Paseo de la República Avenue

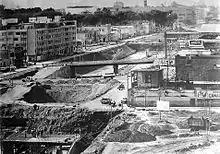
Construction in 1967.

In 1966, then mayor of Lima Luis Bedoya Reyes began the construction of the expressway, an idea by Benjamin Doig. This express road contemplated the construction of an uneven highway (a large "ditch", or "zanja" in Spanish, for what the members of the Aprista party pejoratively called a "zanjón" at the beginning due to its poor functionality due to the low number of vehicles, and which later remained as colloquial use) and it is the first express way of the country. However, its level is irregular, so there are areas (such as the one adjacent to the National Stadium where it is at the same height from the ground. Around 1968, the construction of the first stage that included from Plaza Grau to the Av. Javier Prado, ending shortly after where is currently. In 1969, the construction of the second stage began and included the remaining section towards the district of Barranco.